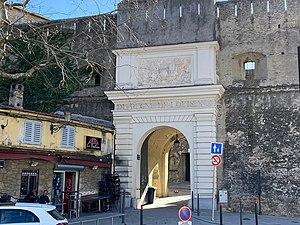
La Citadelle est un quartier historique de la ville de Bastia. Sa construction date de la présence génoise en Corse.